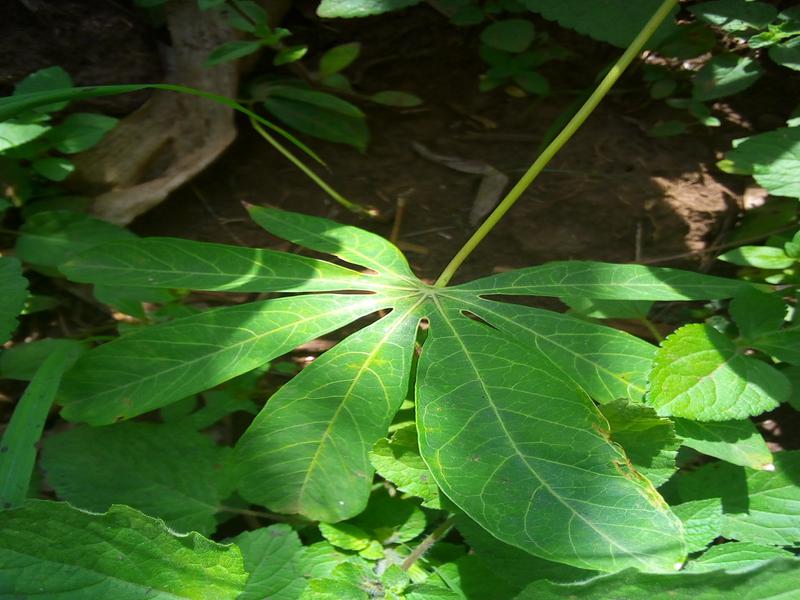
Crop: cassava
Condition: healthy